Airline

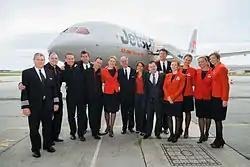
The aircrew of a Jetstar Boeing 787

Airlines have substantial fixed and operating costs to establish and maintain air services: labor, fuel, airplanes, engines, spares and parts, IT services and networks, airport equipment, airport handling services, booking commissions, advertising, catering, training, aviation insurance and other costs. Thus all but a small percentage of the income from ticket sales is paid out to a wide variety of external providers or internal cost centers.